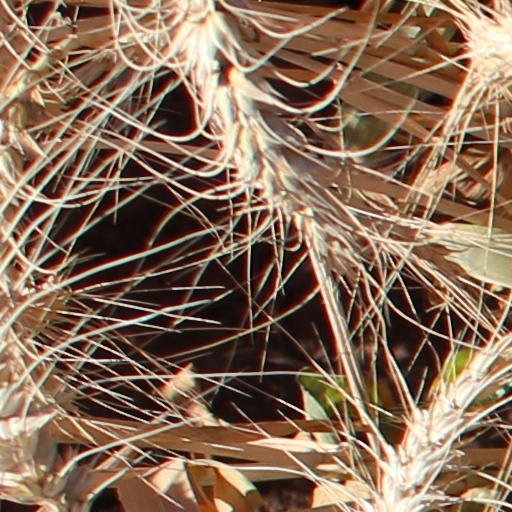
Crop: wheat